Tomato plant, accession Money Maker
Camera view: horizontal (90 deg, fisheye); turntable rotation: 90 degrees
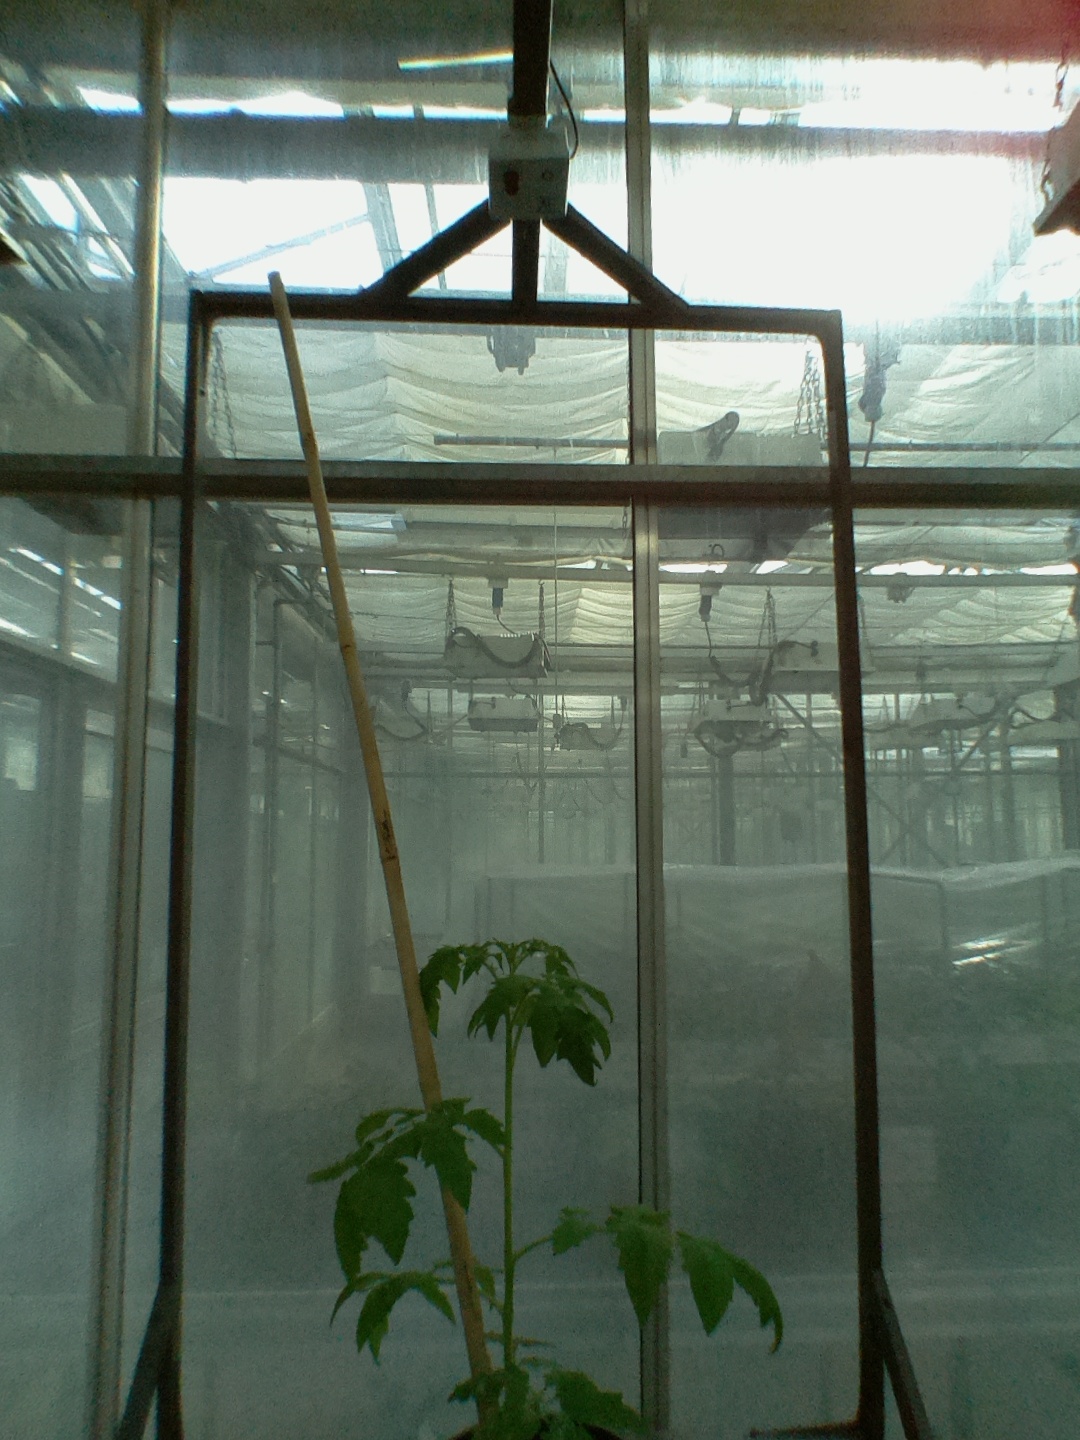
BBCH growth stage 14: 8 of true leaves visible